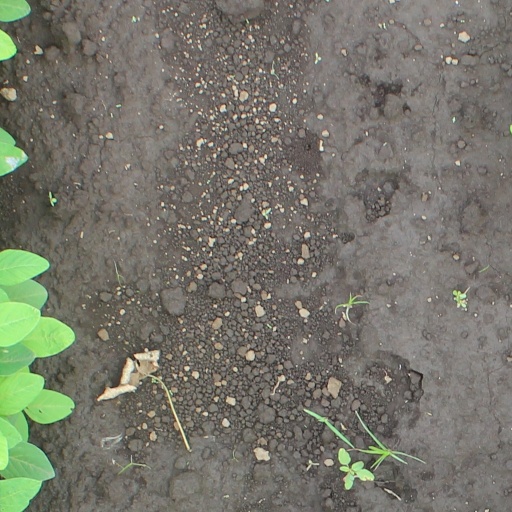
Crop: soybean